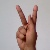
The image shows a hand gesture representing the letter 'K' in Indian Sign Language.